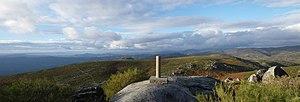
La dorsale galicienne, ou cordillère dorsale galicienne, est une chaîne de montagnes située en Galice qui traverse le centre de la communauté autonome, depuis le cap Estaca de Bares et la Mariña lucense, au nord, jusqu'au fleuve Minho à la frontière avec le Portugal, au sud.